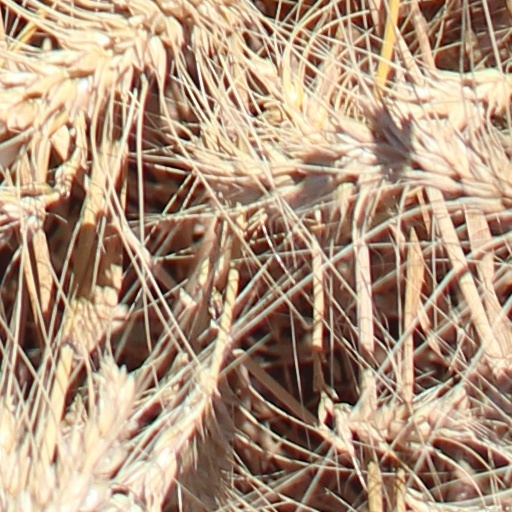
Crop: wheat